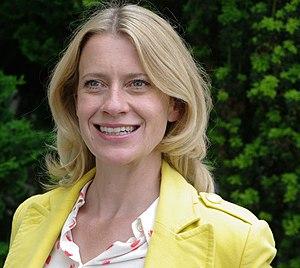
Caroline Therese Aksinia Peters, née le 7 septembre 1971 à Mayence, est une actrice allemande de théâtre, de cinéma et de télévision.